Great Depression in Australia

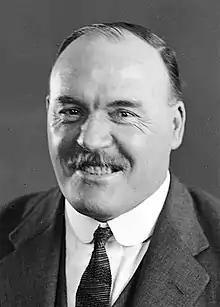
New South Wales Premier Jack Lang rejected the deflationary philosophy of the Premiers Plan and proposed to cease payments on interest on debts to Britain.

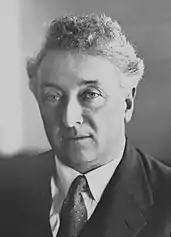

The James Scullin Labor Government had just assumed power with the commencement of the Scullin Ministry on 22 October following the 1929 federal election, however just a couple of days later, Black Thursday would mark the start of the Wall Street crash of 1929 and the subsequent global onset of the Great Depression. From the outset the Scullin administration was buffeted by the effects of the global economic crisis.